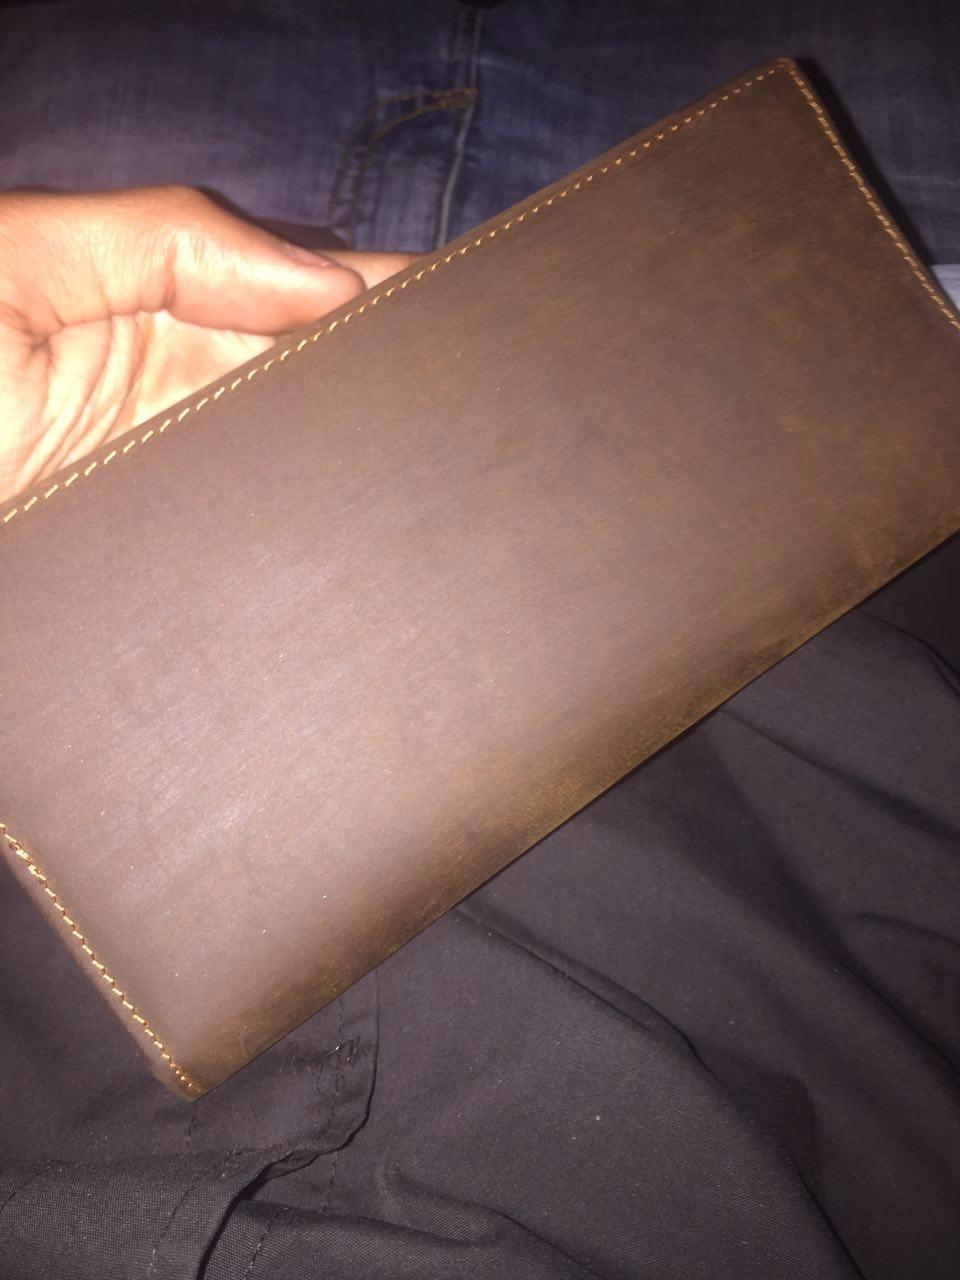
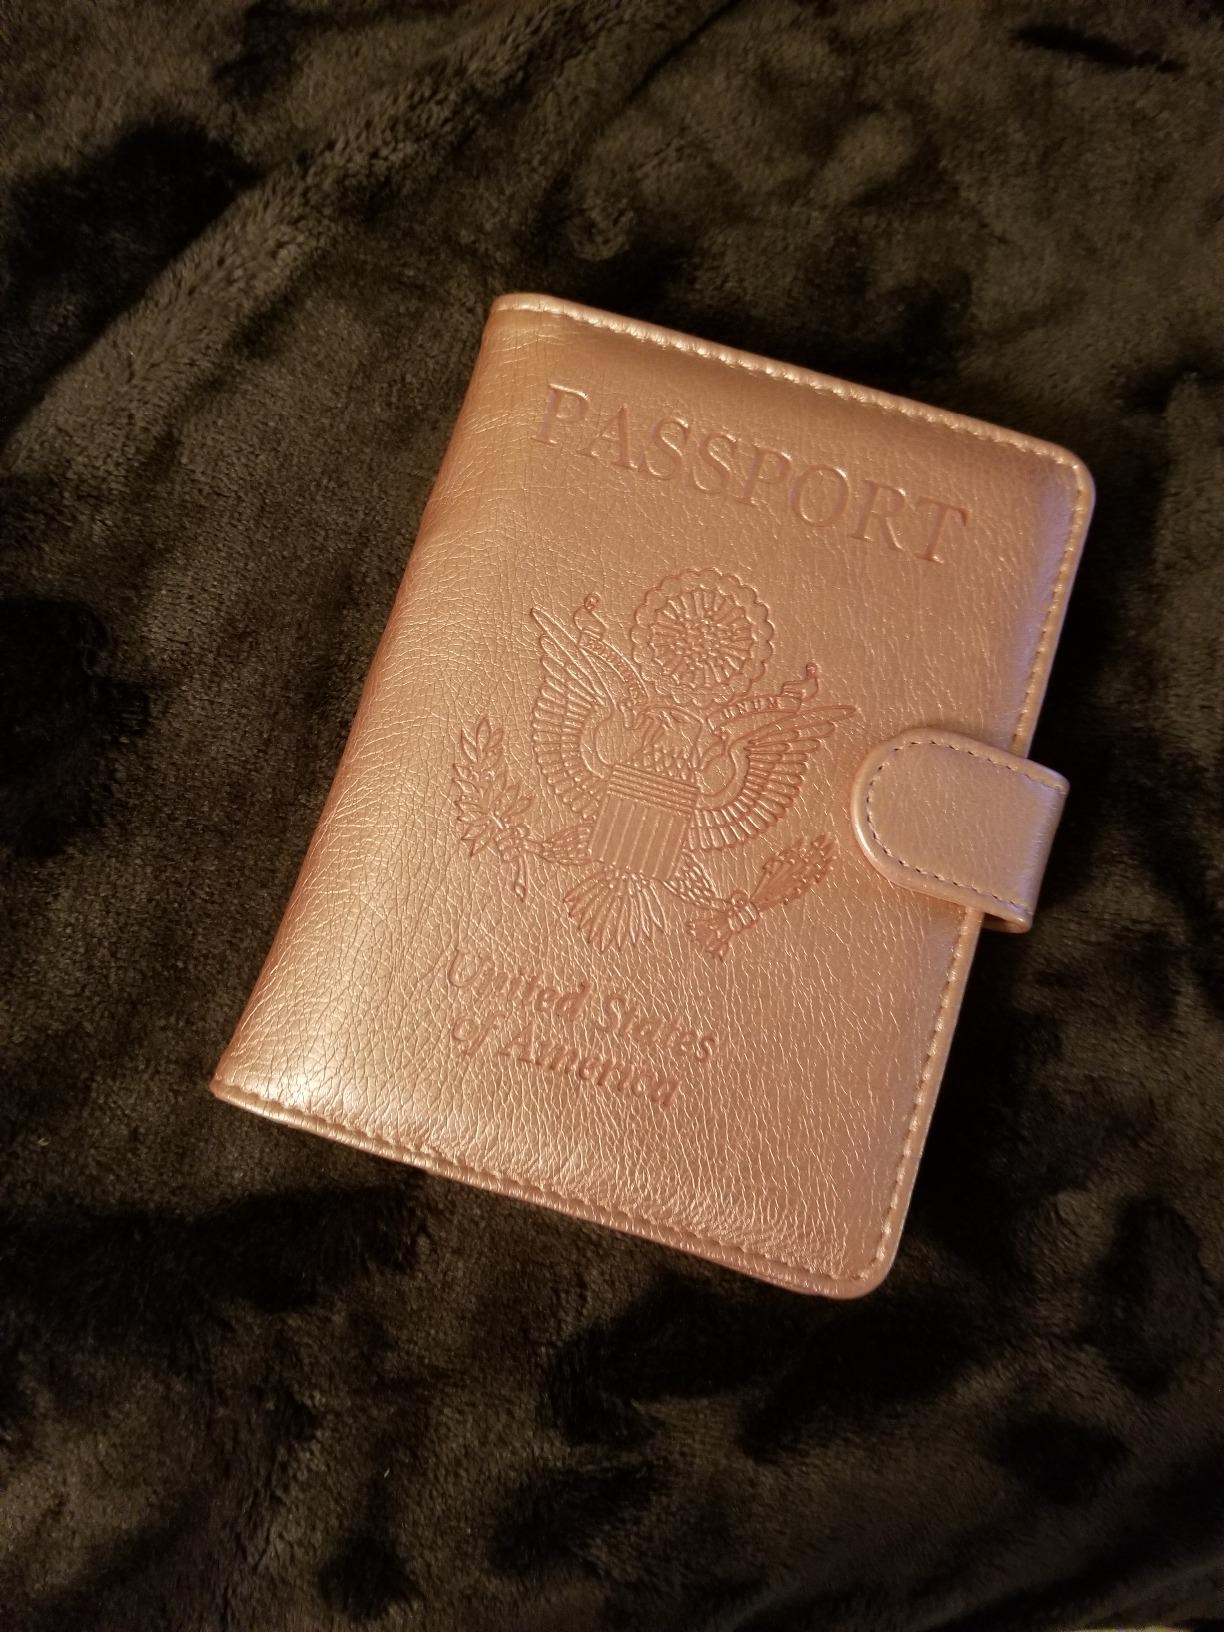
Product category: accessories_wallet
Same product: no